Kenau

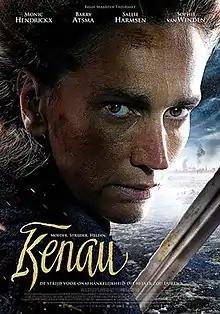
Film poster

Kenau is a 2014 Dutch / Hungarian / Belgian action film directed by Maarten Treurniet. The film is inspired by the legendary story of Kenau who led an army of women in the siege of Haarlem by the Spaniards in 1573 during the Eighty Years' War between the Netherlands and Spain.